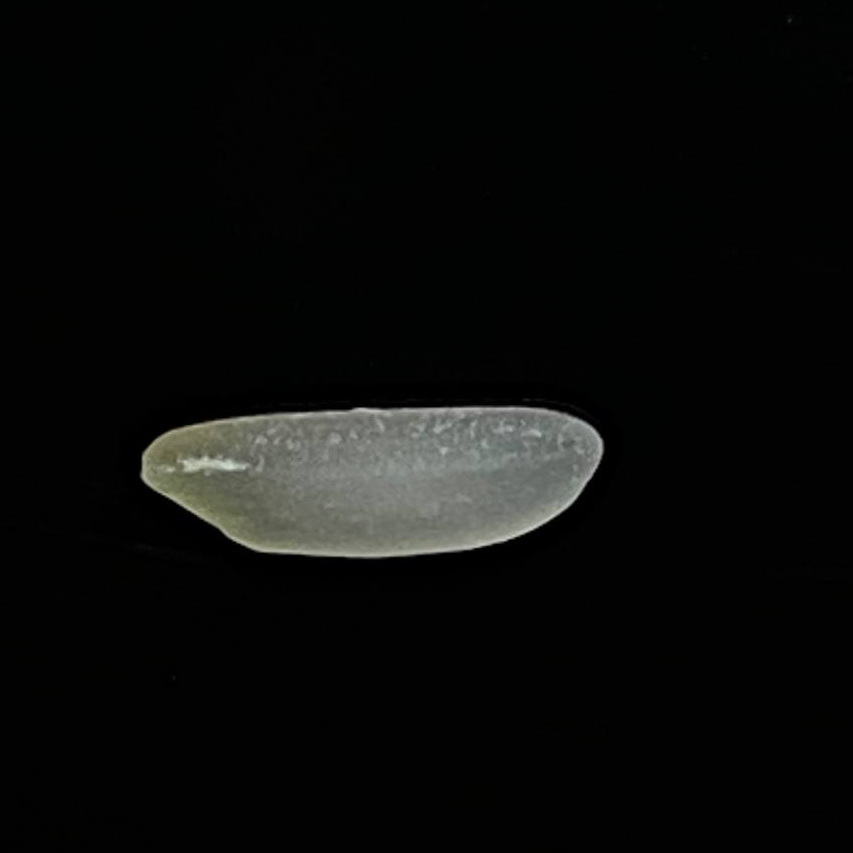
Rice variety: Shampakatari